Telugu theatre

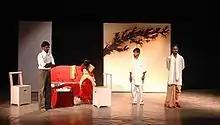
"Prasna" a play directed by Murali Basa at University of Hyderabad, written by Gollapudi Maruthi Rao

Telugu theatre is Indian theatre in the Telugu language, based in the states of Andhra Pradesh and Telangana. Gurajada Apparao wrote the play, "Kanyasulkam" in 1892, which is often considered the greatest play in the Telugu language. C. Pullaiah is cited as the father of Telugu theatre movement.